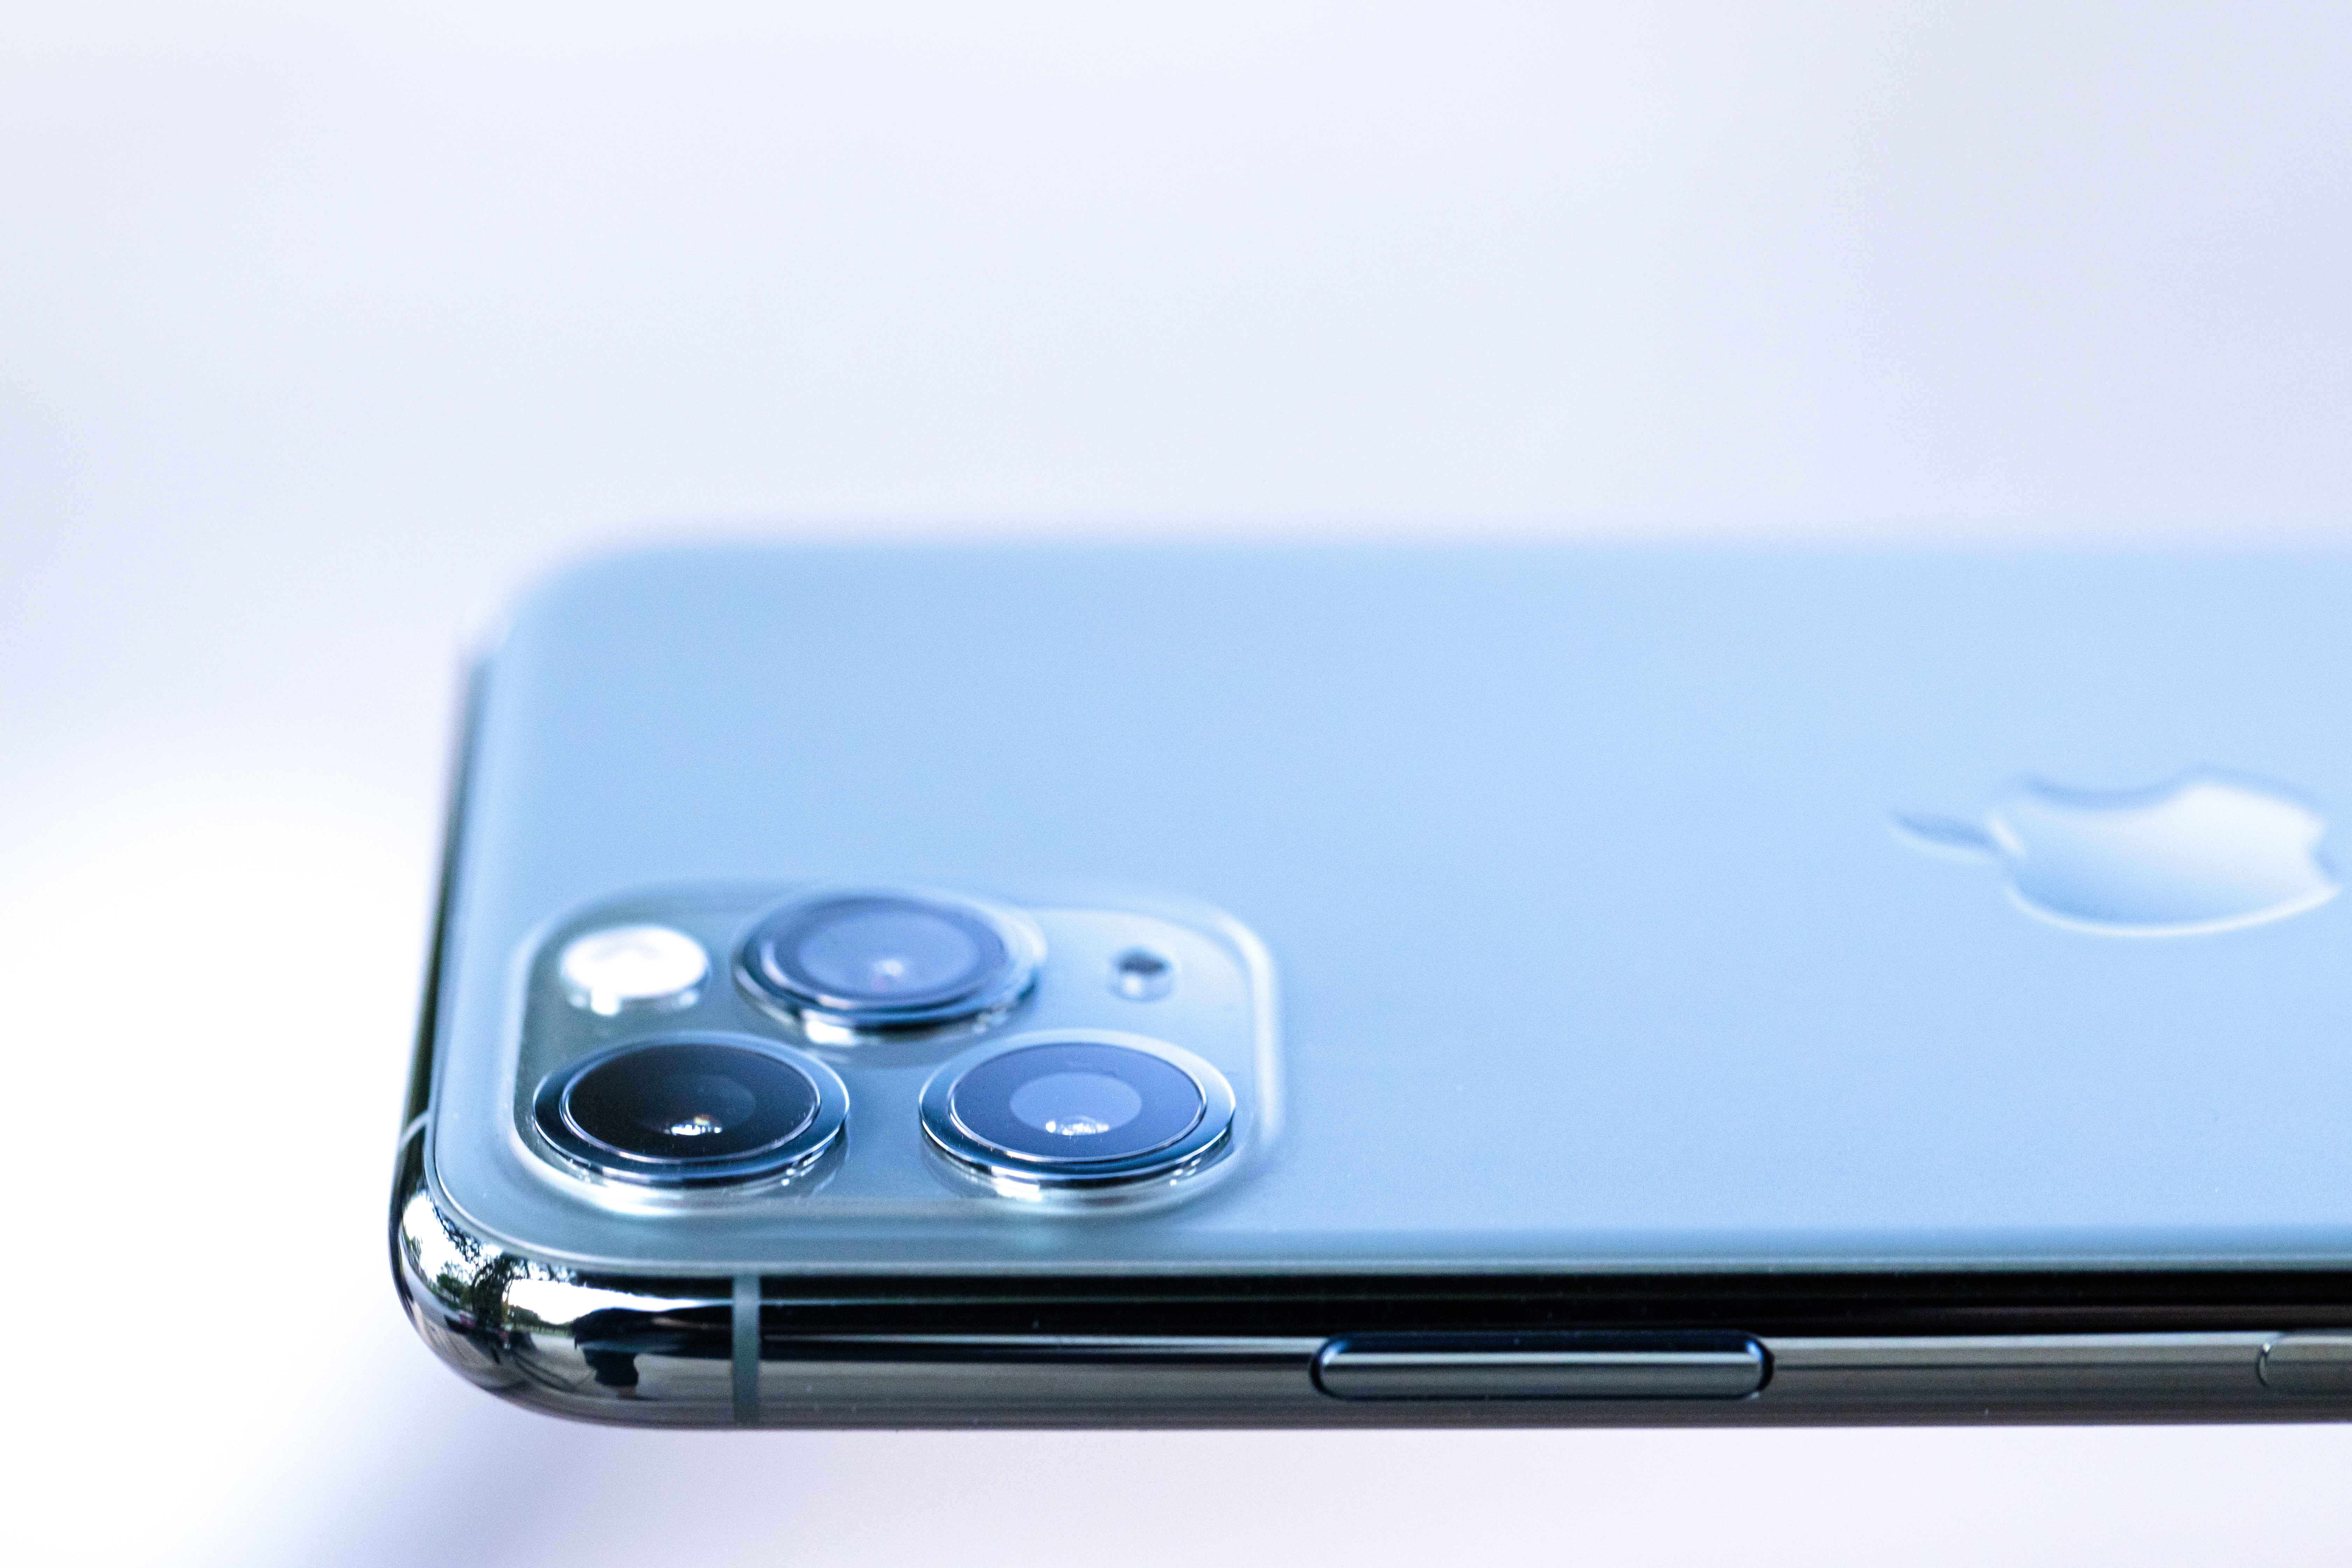
iPhone11, gadget, electronic device, technology, mobile phone, electronics, Material property, portable communications device, smartphone, mobile device, multimedia, game controller